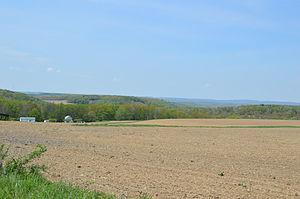
Canoe Township est un township situé au nord du comté d'Indiana, en Pennsylvanie, aux États-Unis. En 2010, il comptait une population de 1 505 habitants.